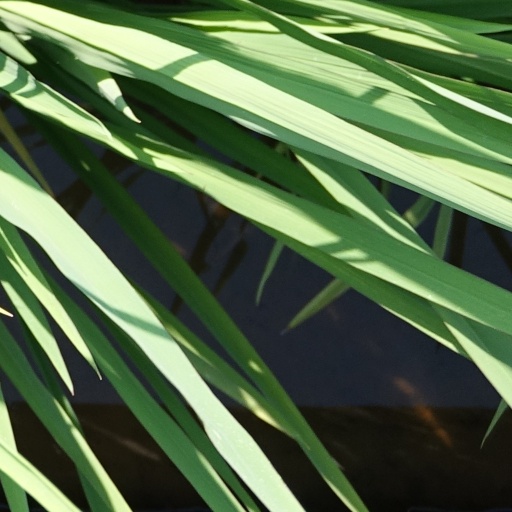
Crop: rice